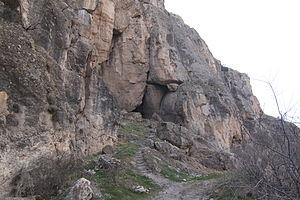
Le vin est une boisson alcoolisée obtenue par la fermentation du raisin, fruit de la vigne viticole.